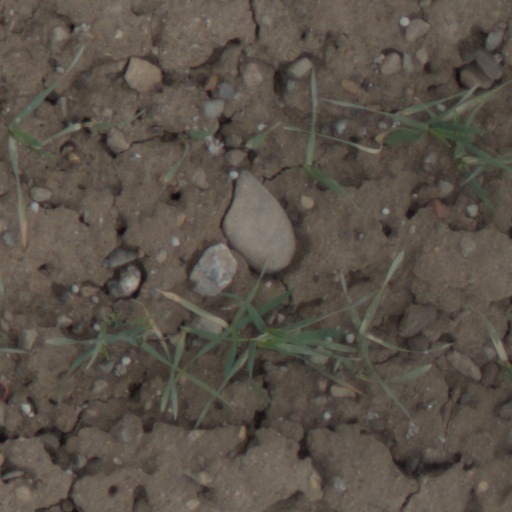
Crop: wheat